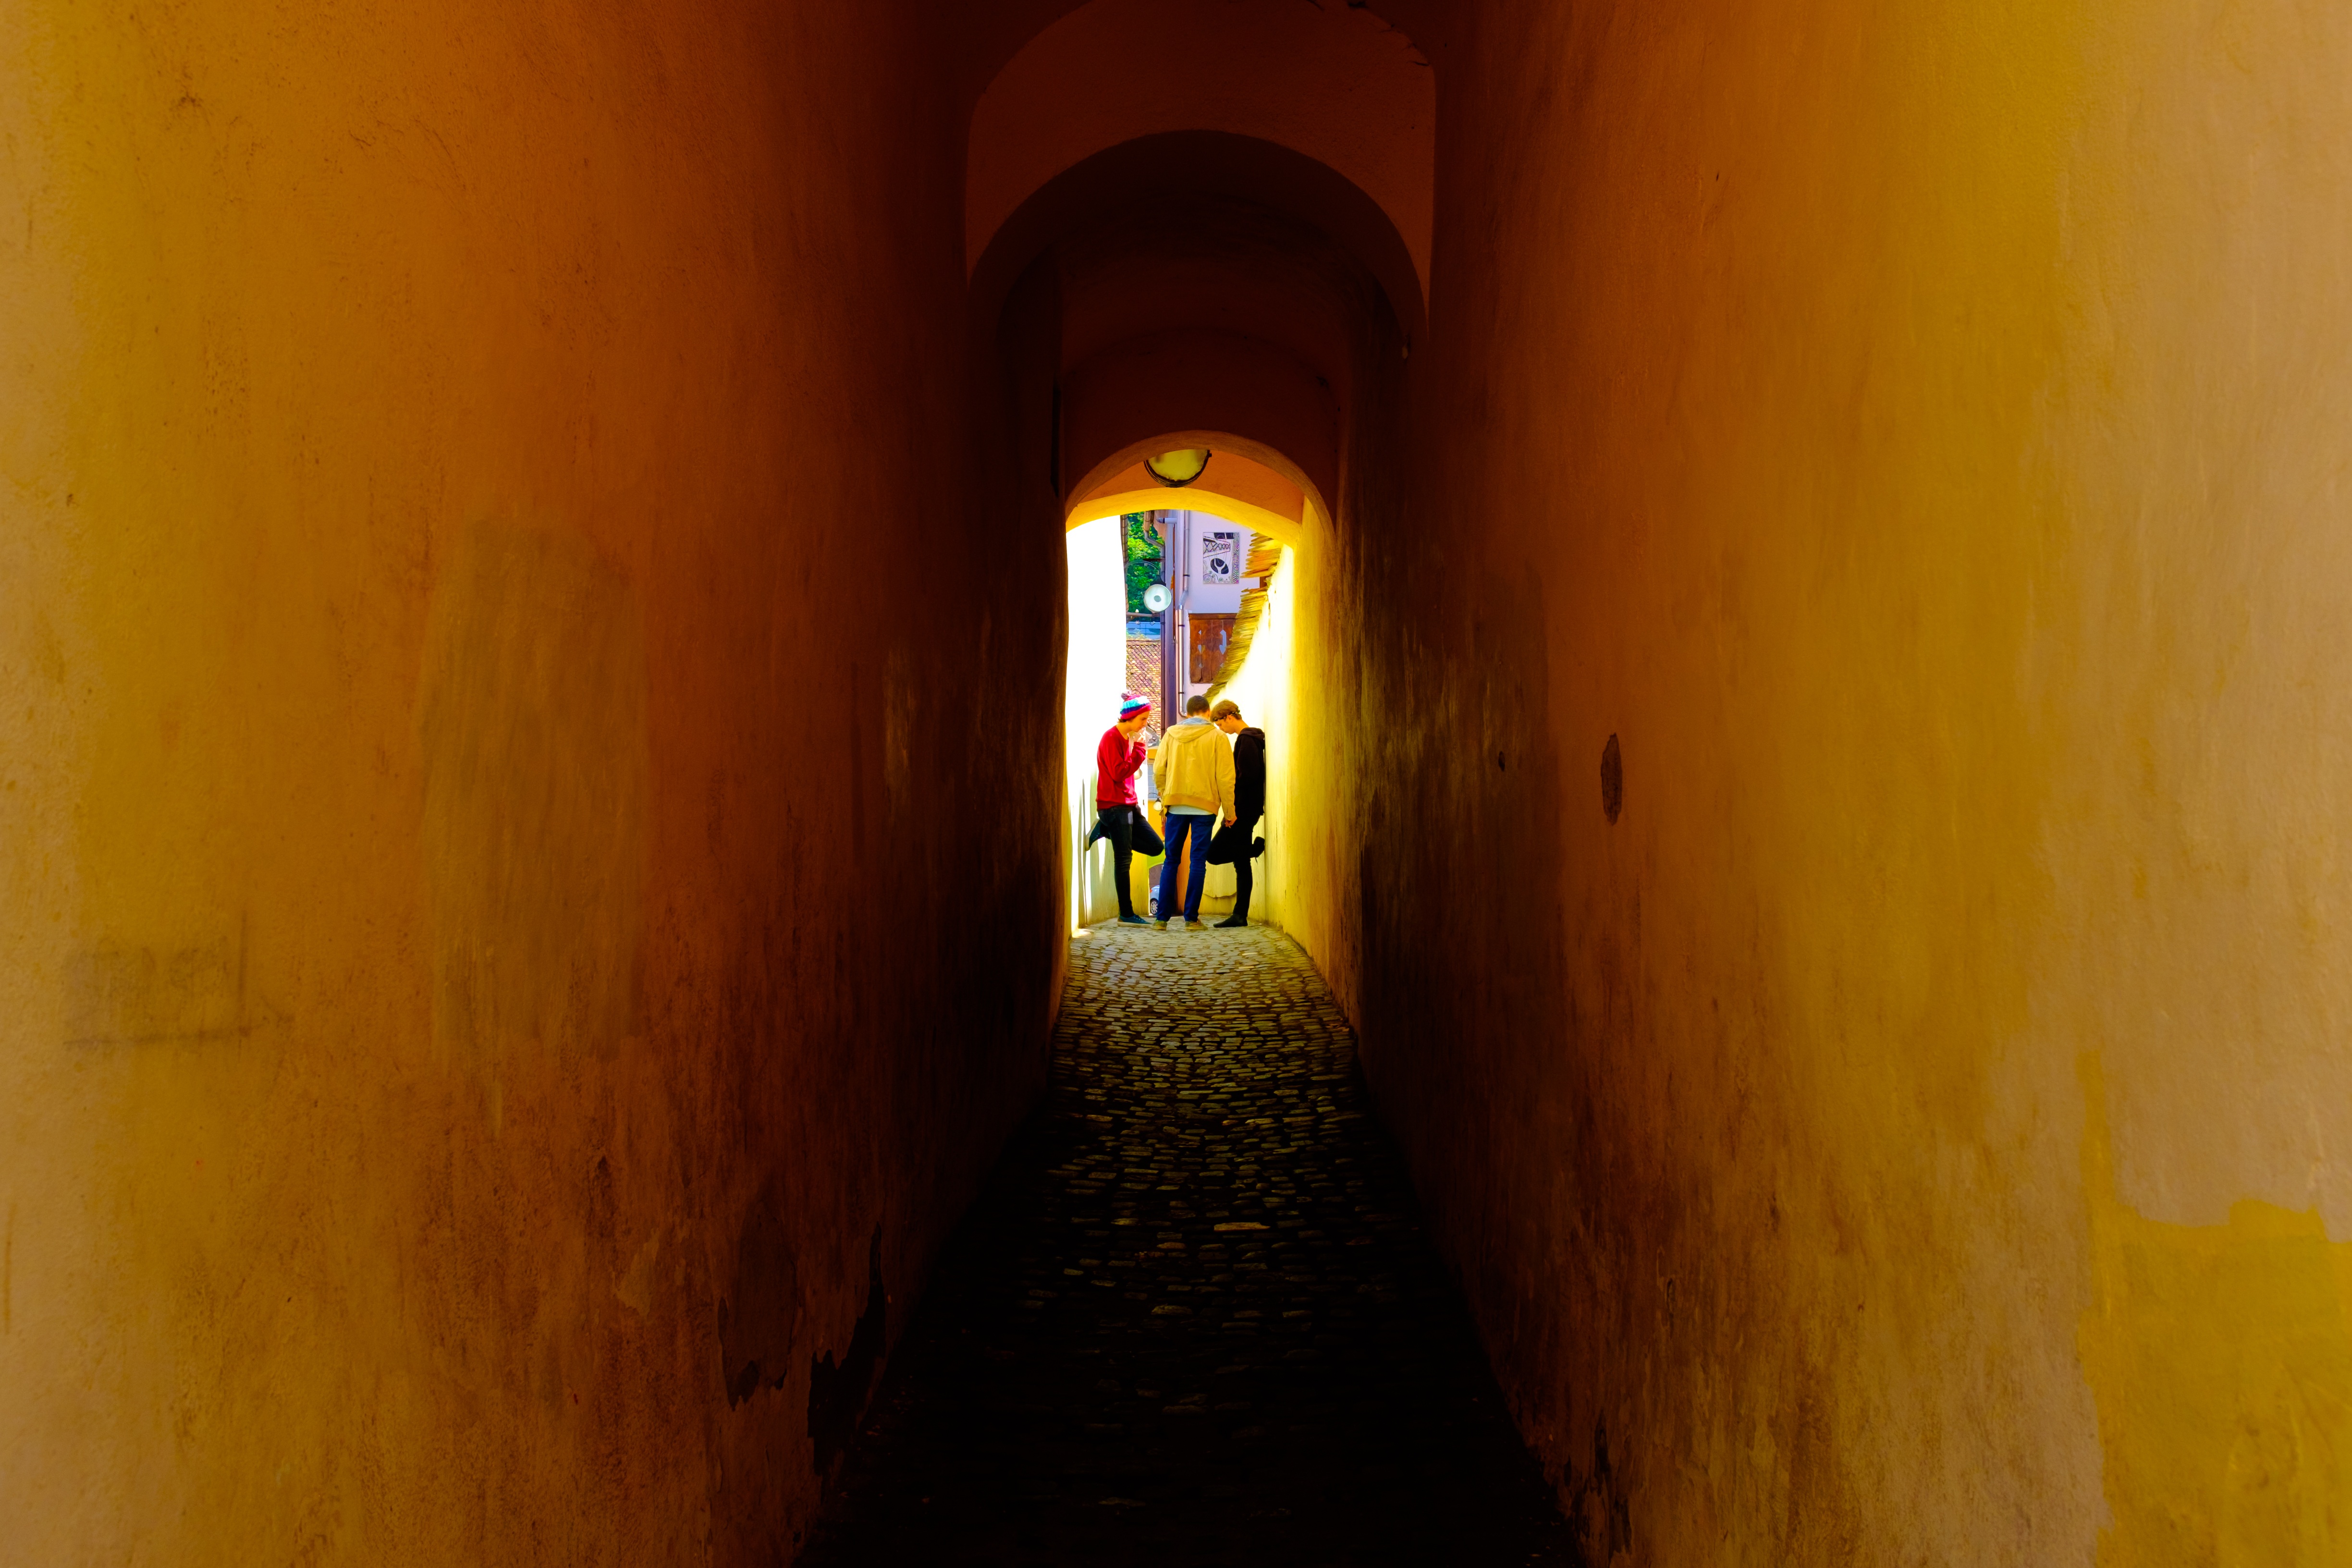
light, night, sunlight, morning, alley, wall, tunnel, red, color, darkness, yellow, lighting, temple, infrastructure, snapshot, shape